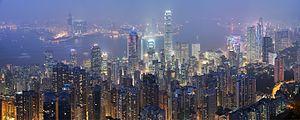
Vue panoramique de Hong Kong depuis un sentier de Victoria Peak. Image construite en assemblant 78 clichés (26 visées × 3 expositions) réalisés avecun appareil Canon 5D et un objectif 85mm f/1.8 réglé sur f/5.6.